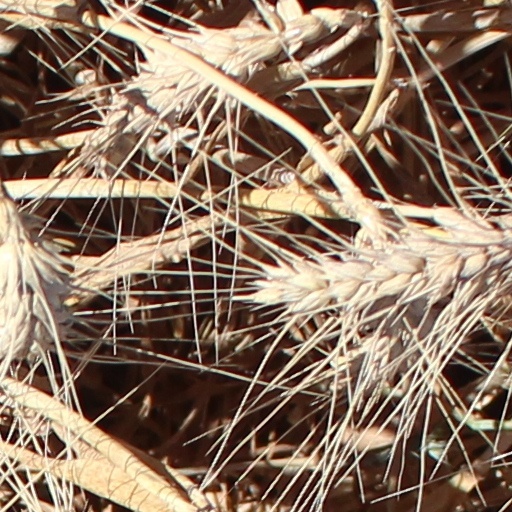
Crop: wheat